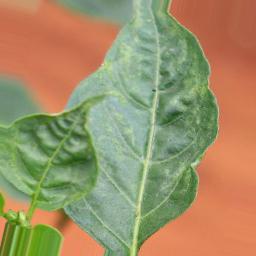
Label: mites_and_trips